Édouard Rist

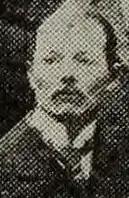
Édouard Rist at the Cannes Medical Conference 1920

Édouard Rist (16 March 1871, Strasbourg – 13 April 1956, Paris) was a French physician who specialized in tuberculosis research (phthisiology). He was the brother of economist Charles Rist.